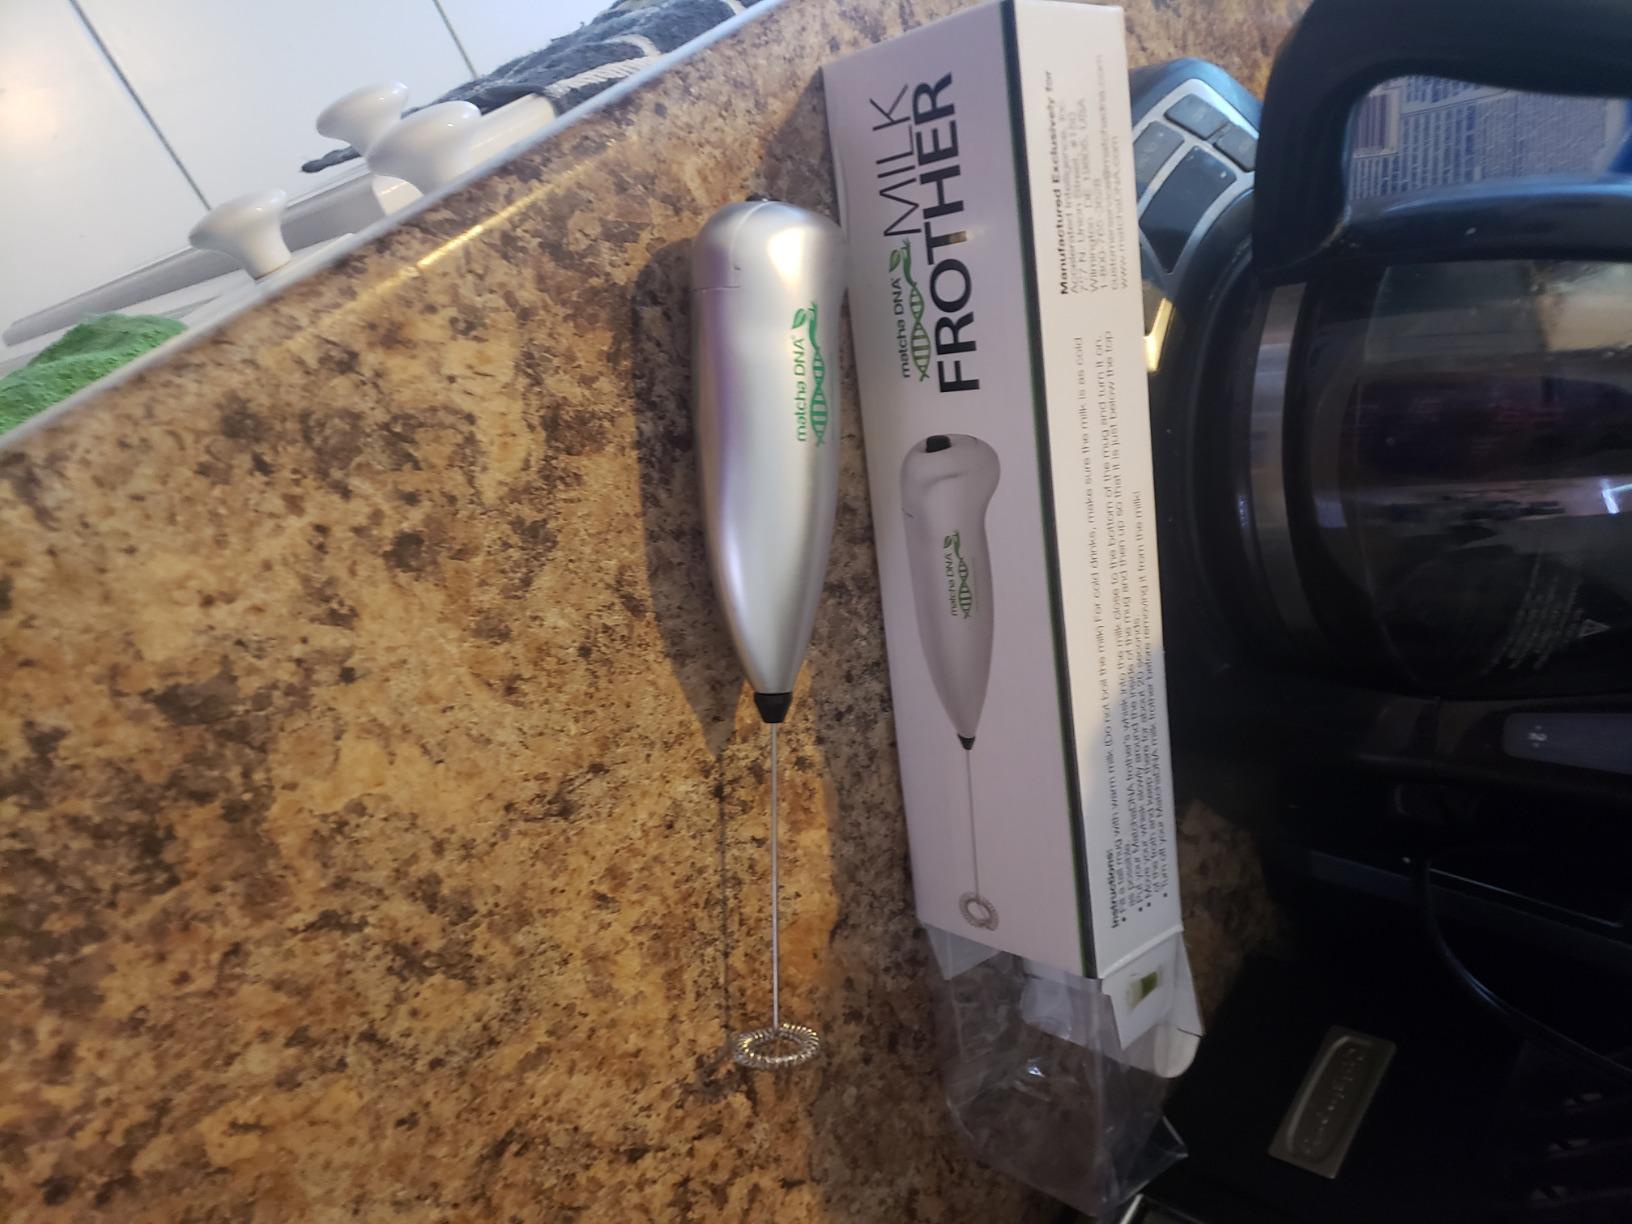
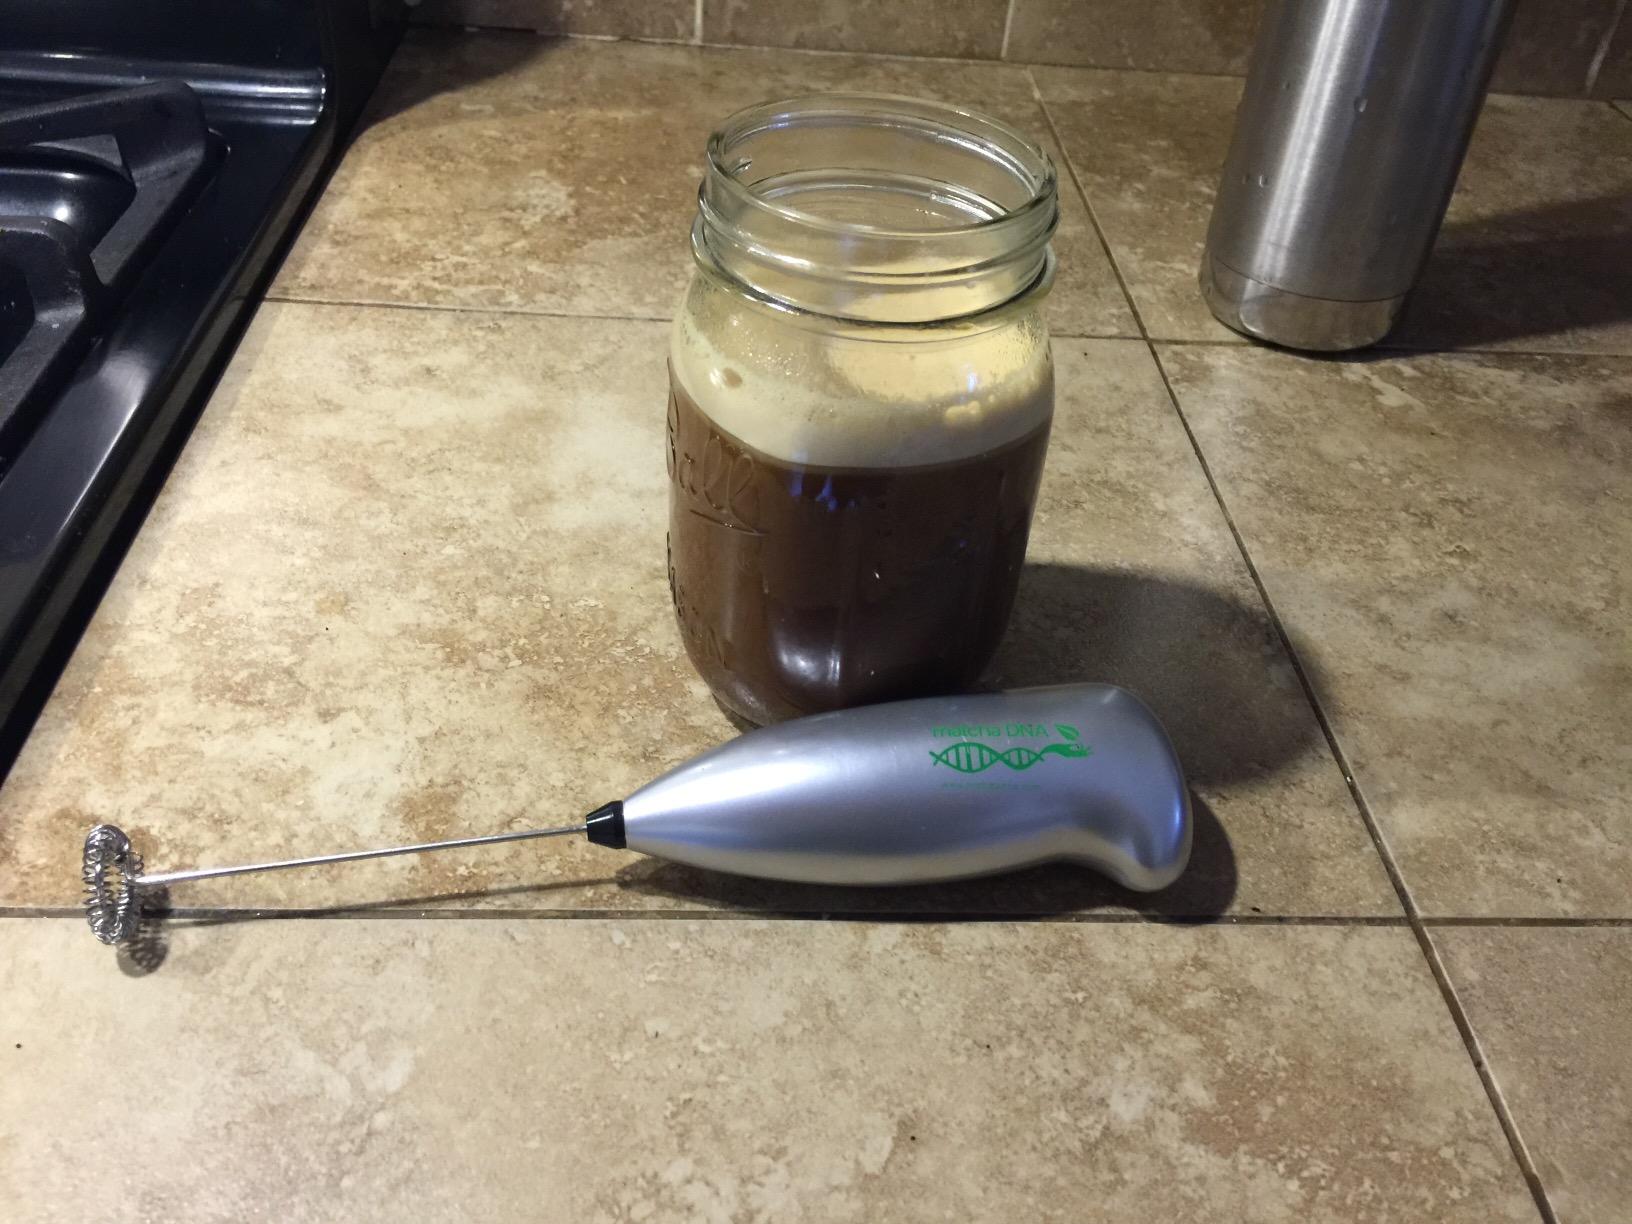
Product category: items_mixer
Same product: yes